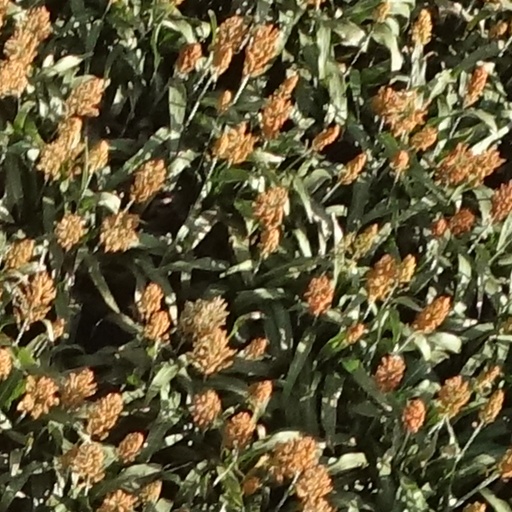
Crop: sorghum